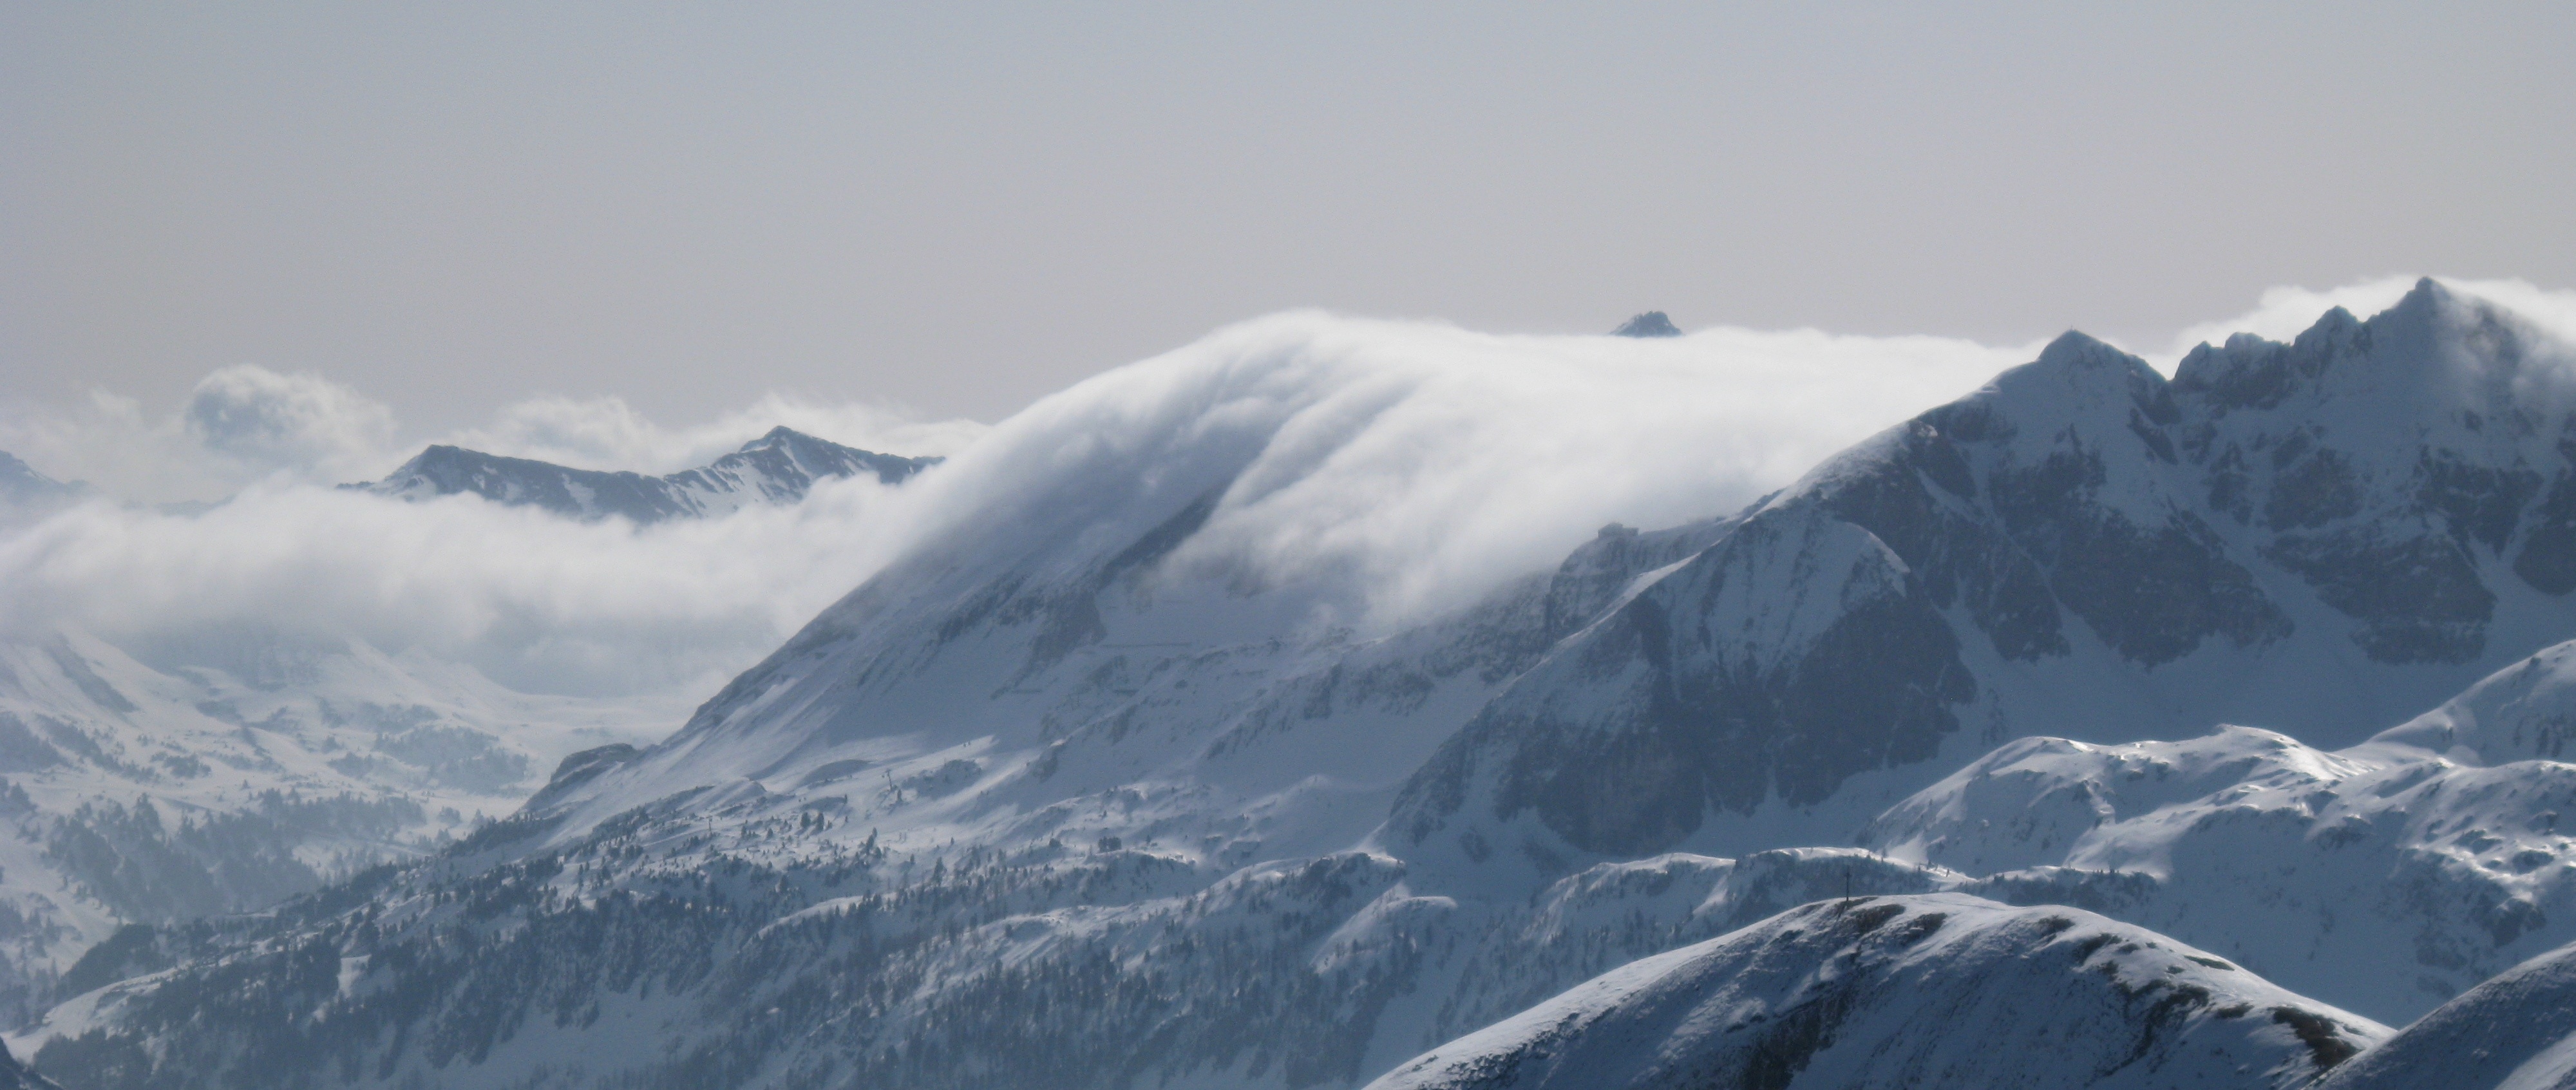
nature, mountain, snow, winter, cloud, mountain range, ice, weather, snowy, alpine, season, ridge, summit, mountain summit, mountain landscape, austria, mountaineering, mountains, alps, wide, cirque, winter dream, high mountains, winter sports, mountain panorama, landform, alpine panorama, backcountry skiiing, wolkenwand, alpine peaks, ski mountaineering, light snowfall, geographical feature, mountainous landforms, glacial landform, geological phenomenon, smokescreen